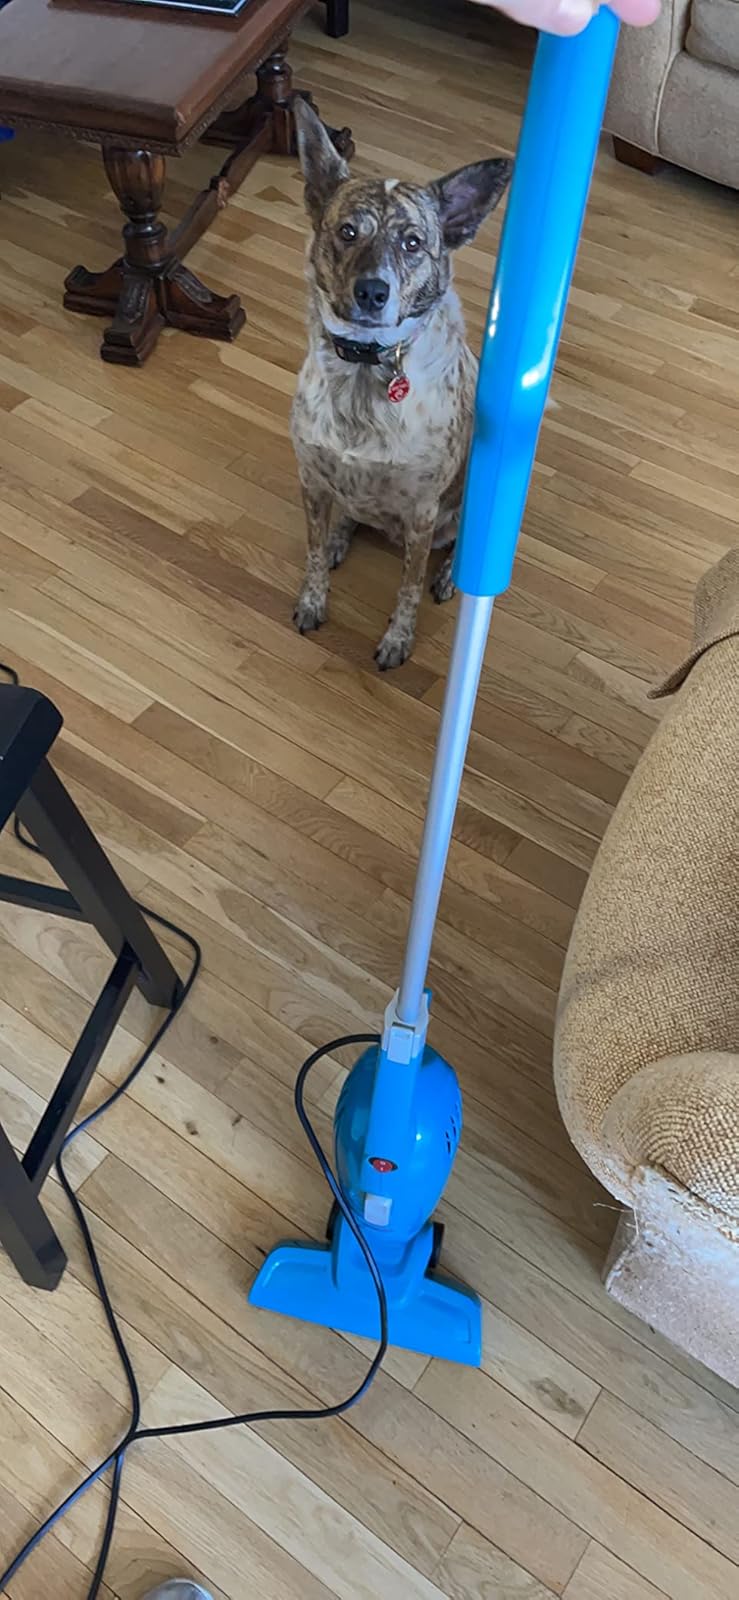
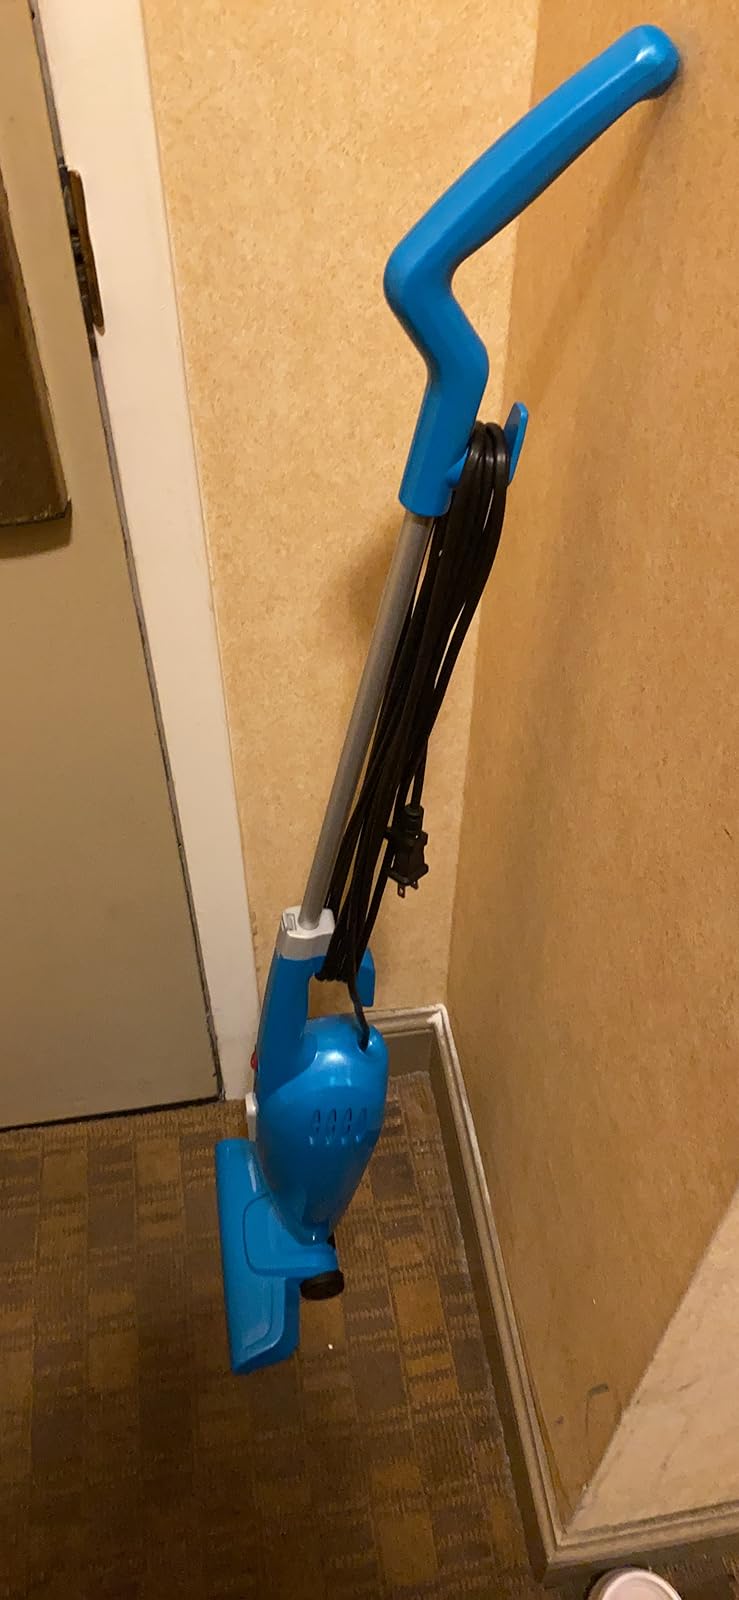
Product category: items_vacuum
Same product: yes